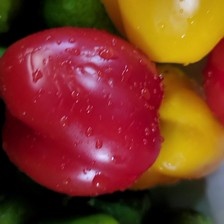
Label: capsicum